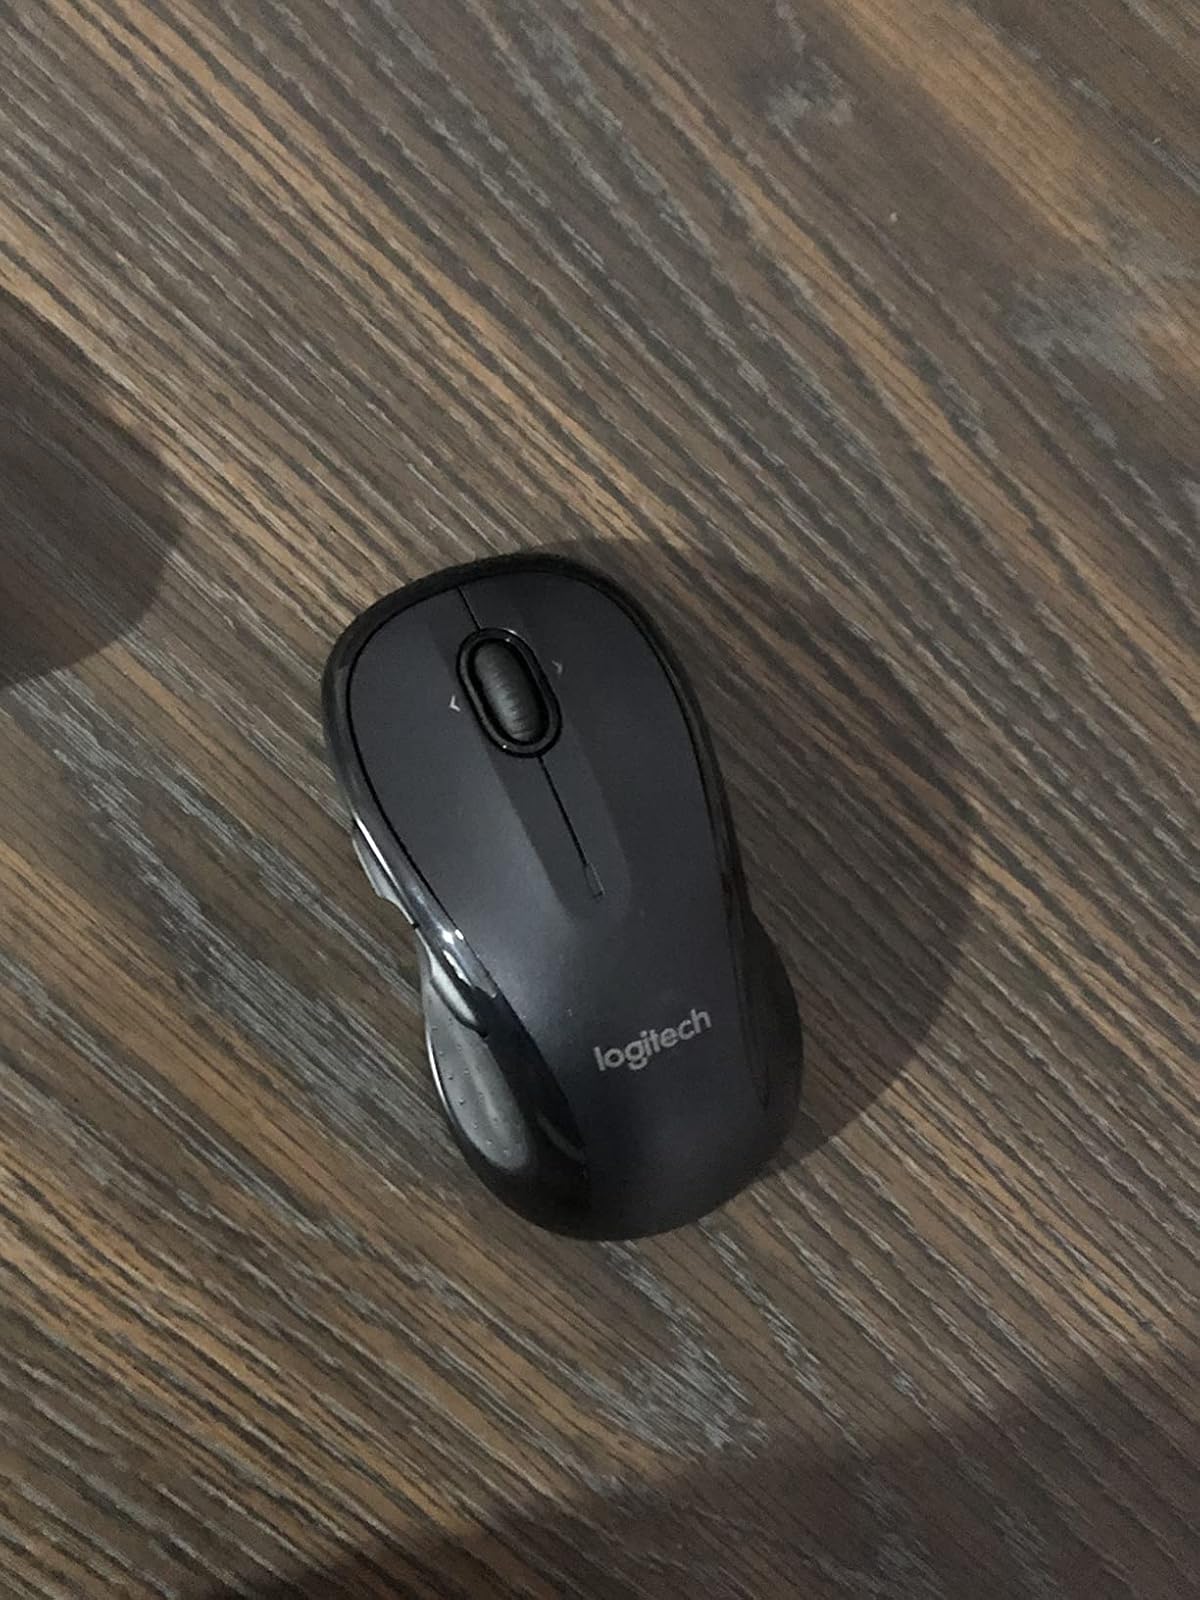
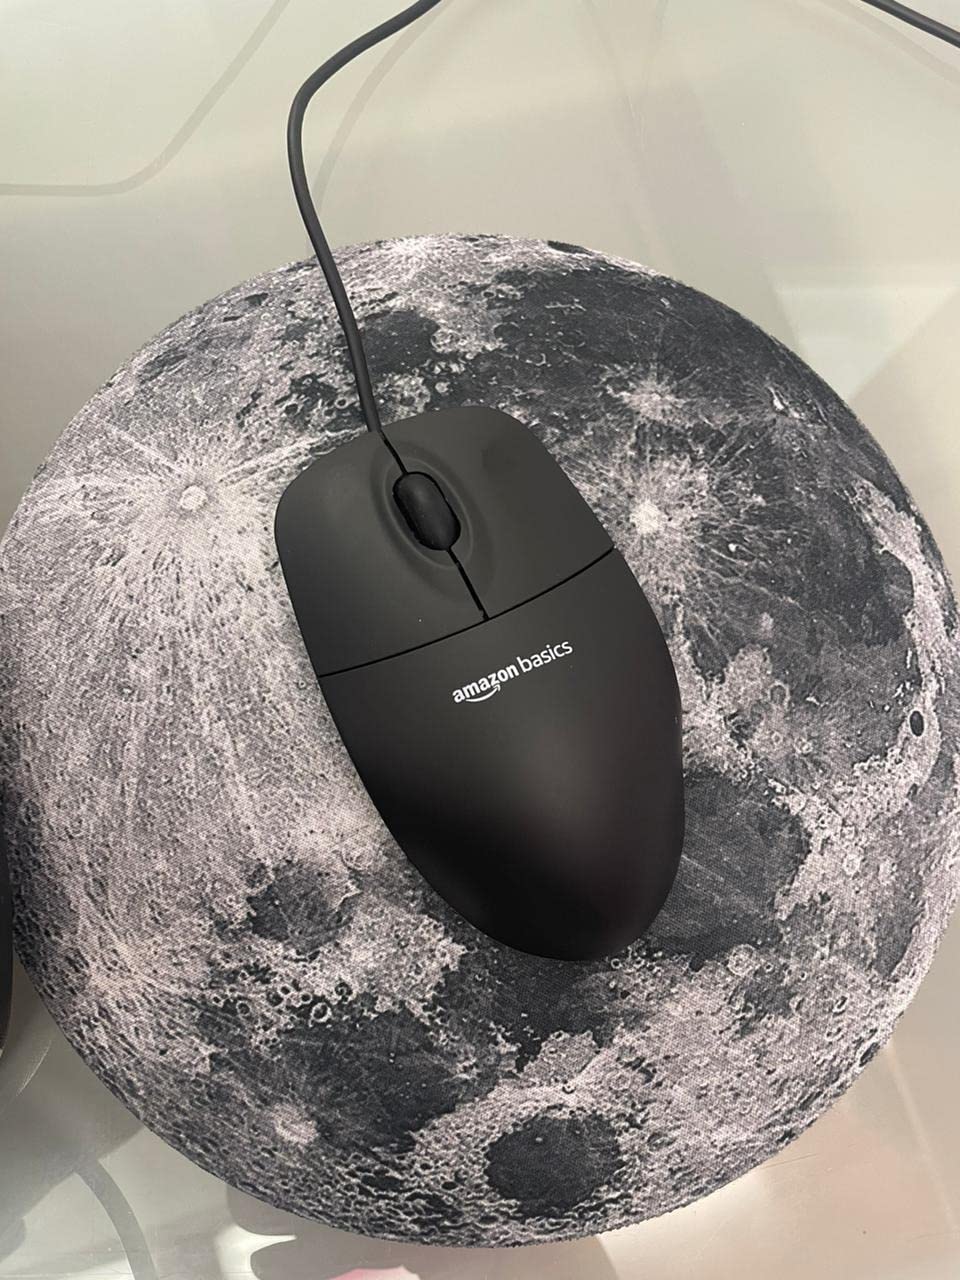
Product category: mouse
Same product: no